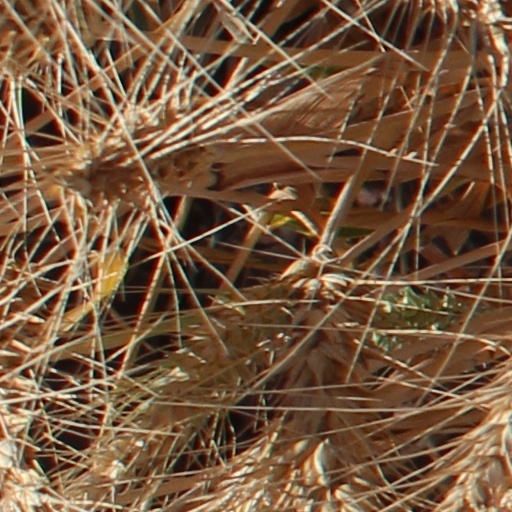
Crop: wheat